Henry Bartelmann House

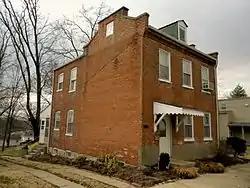
Henry Bartelmann House, March 2014

Henry Bartelmann House, also known as the Henry Geisecke House, is a historic home located at Washington, Franklin County, Missouri. It was built about 1860, and is a two-story, three-bay, side entry brick dwelling on a stone foundation. It has a side-gable roof and tall brick jack arched door and window openings.